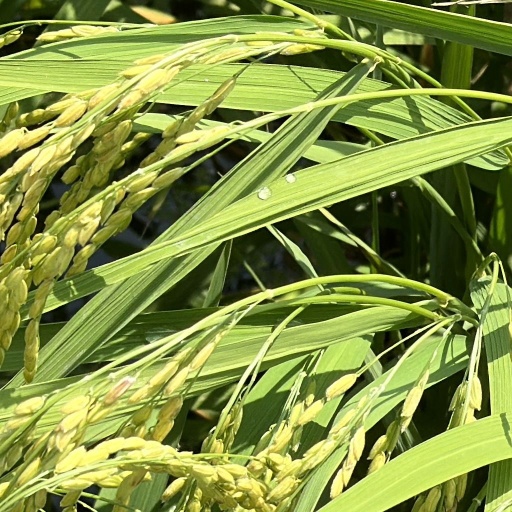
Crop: rice